List of number-one singles from the 1990s (New Zealand)

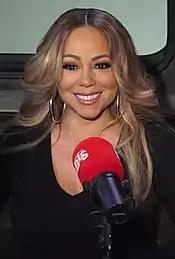
Mariah Carey had the most number-one singles—seven—in New Zealand during the 1990s: "Vision of Love", "I'll Be There", "Without You", "Endless Love", "Fantasy", "One Sweet Day", and "Heartbreaker".

The following lists the number one singles on the New Zealand Singles Chart during the 1990s. The source for this decade is the Recorded Music NZ chart, the chart history of which can be found on the Recorded Music NZ website or Charts.nz.